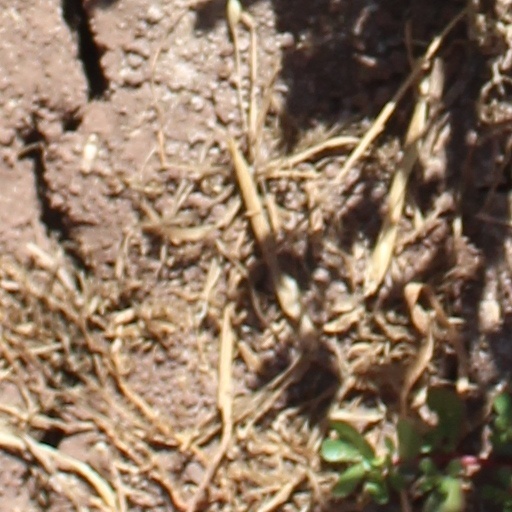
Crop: wheat